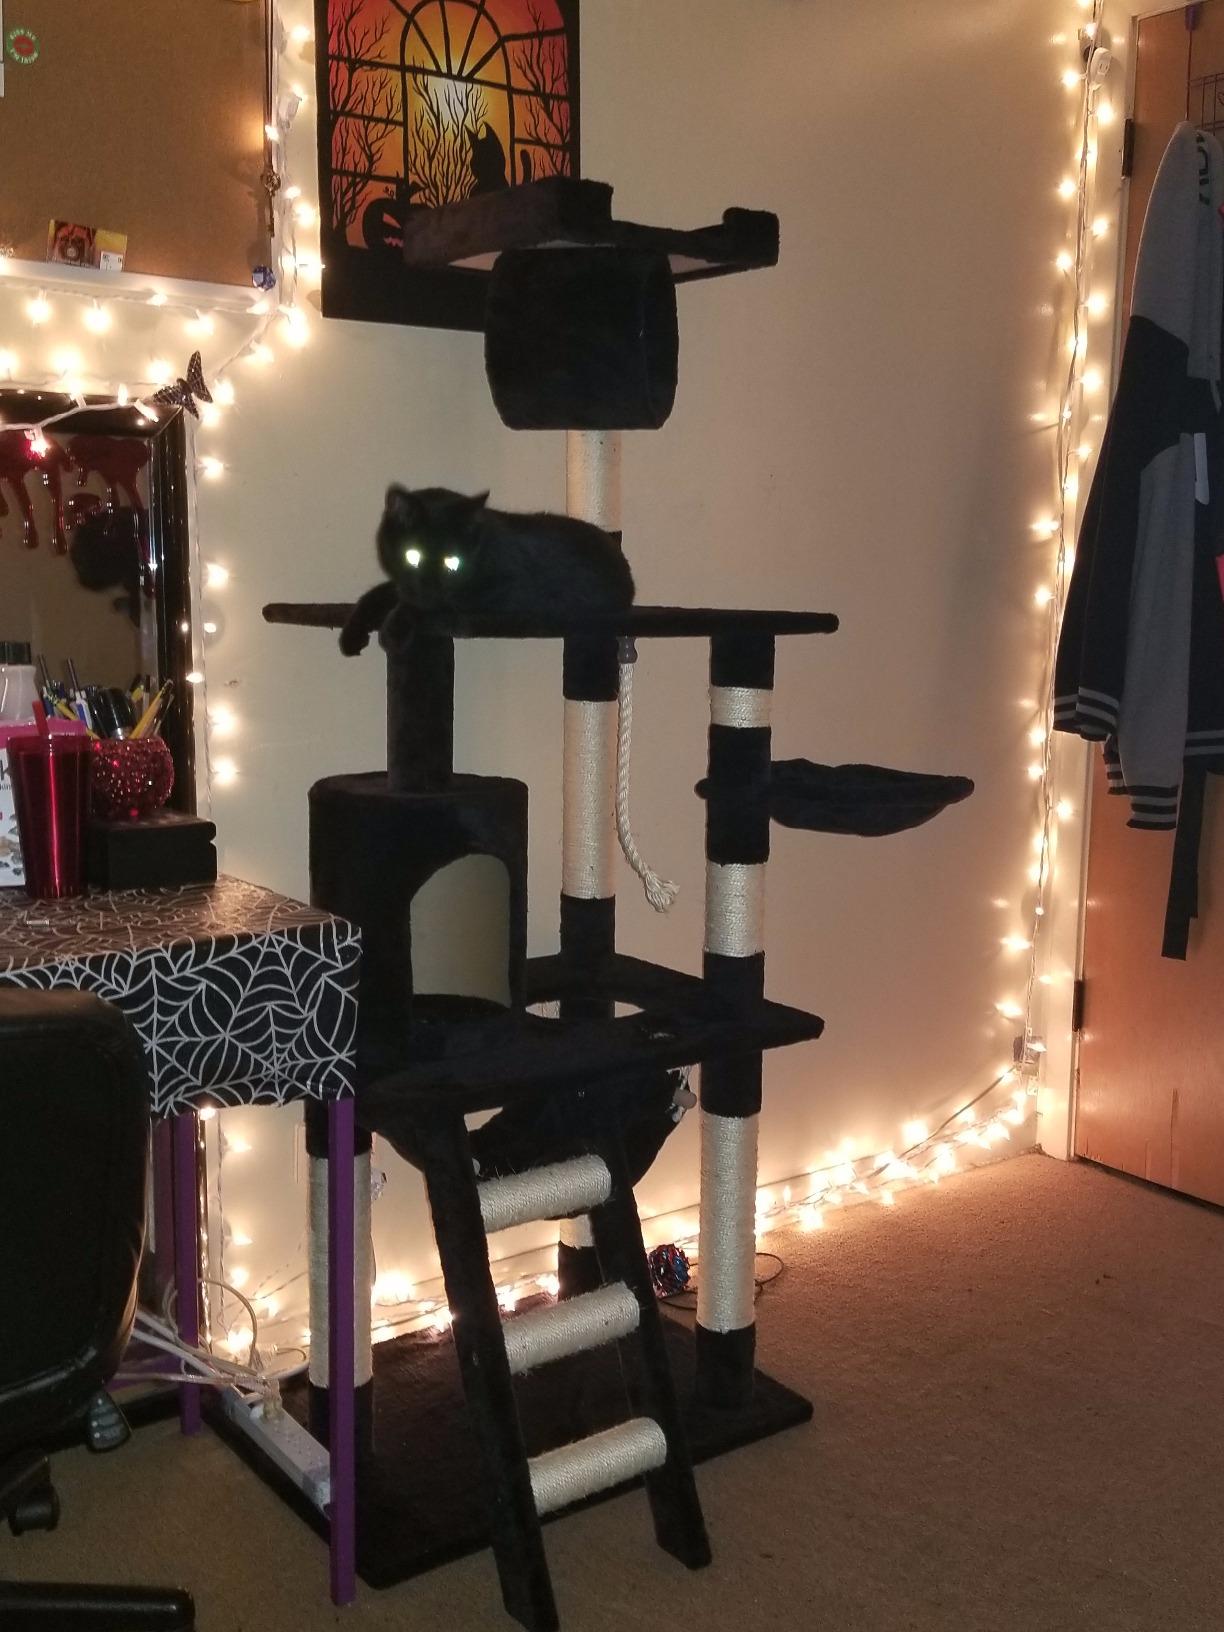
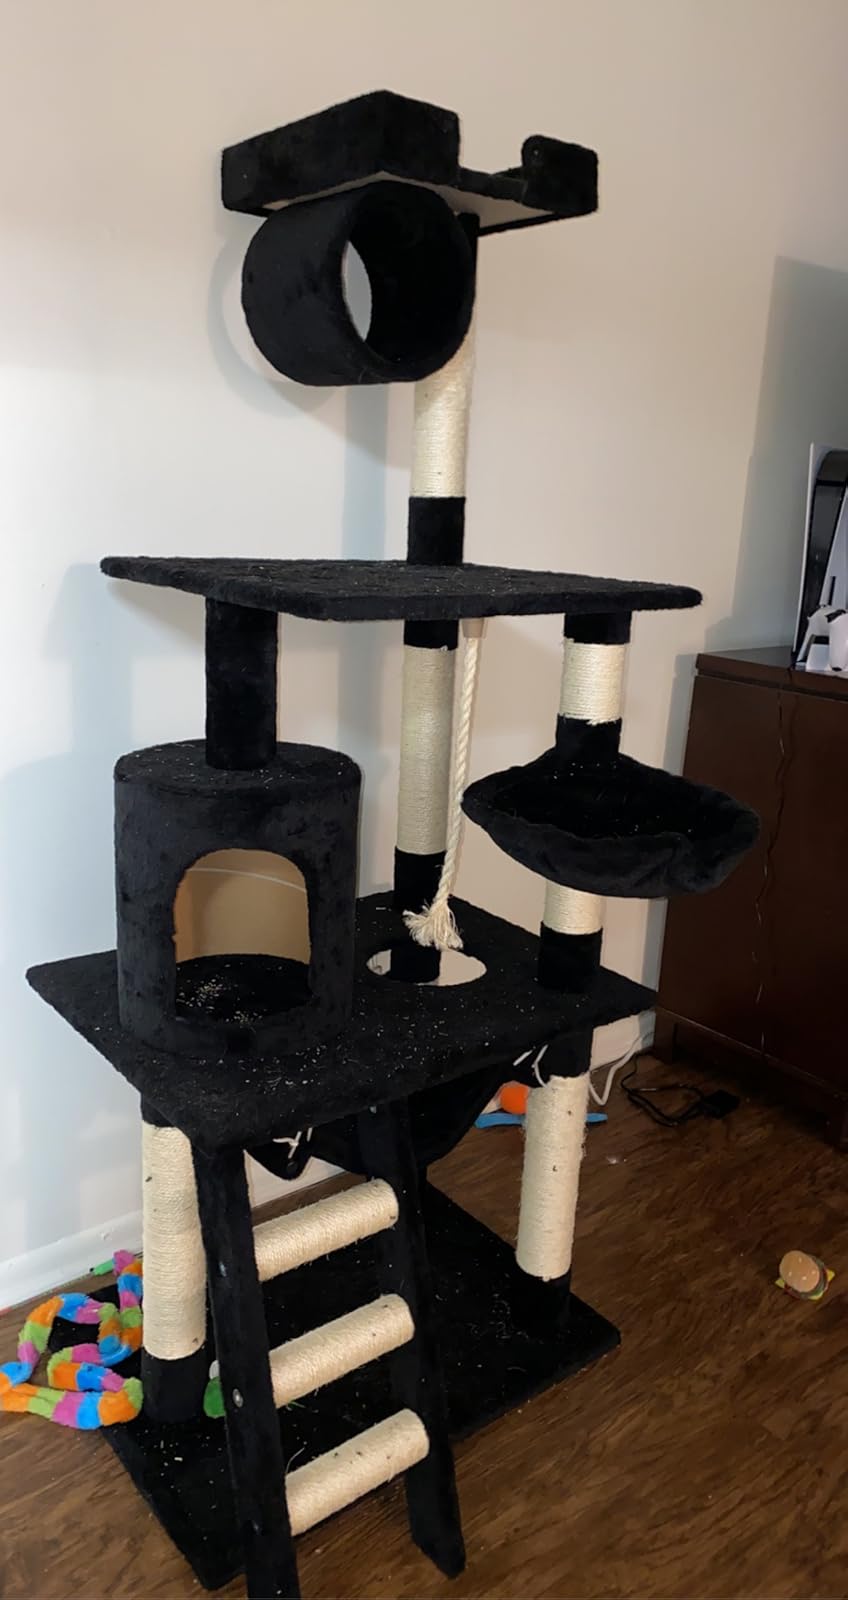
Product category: items_cat tree
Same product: yes